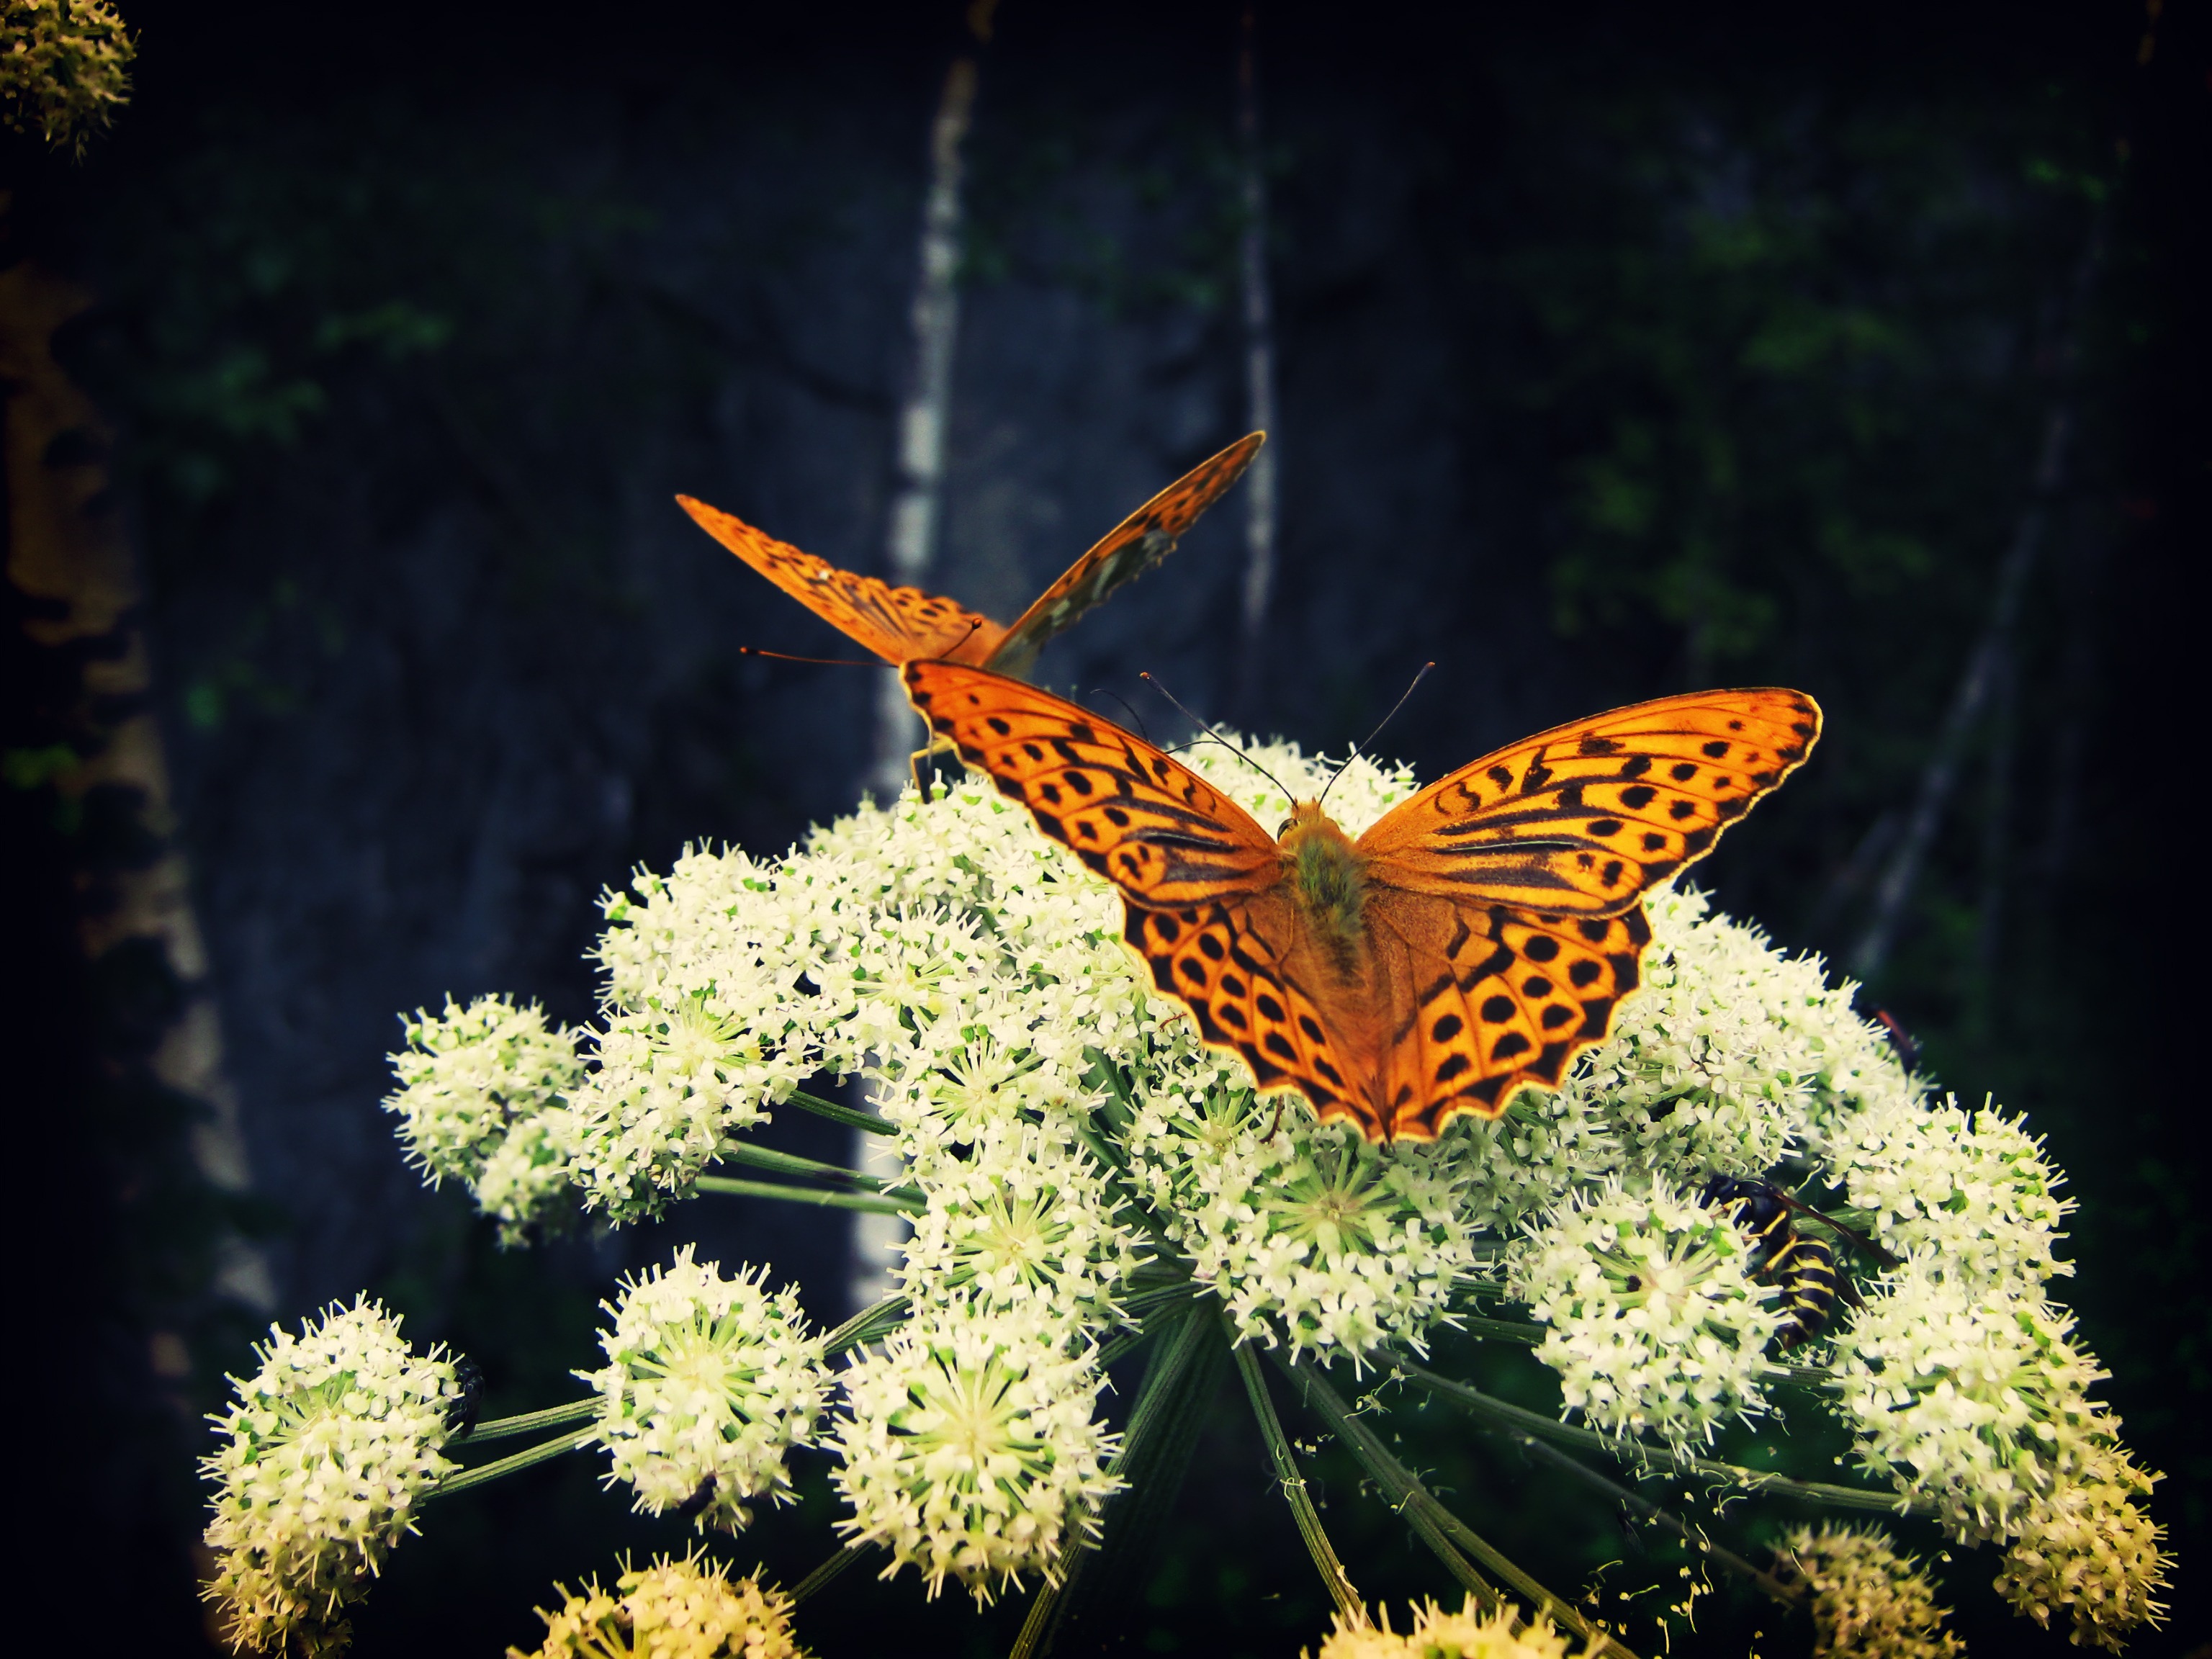
nature, blossom, plant, stem, leaf, flower, petal, bloom, floral, environment, herb, insect, natural, botany, butterfly, agriculture, flora, botanical, fauna, invertebrate, wildflower, monarch butterfly, outdoors, vegetation, horticulture, organic, macro photography, arthropod, pollinator, moths and butterflies